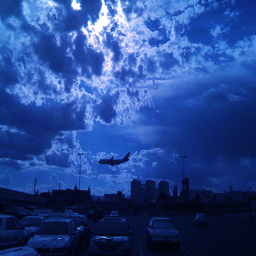
a large air plane flying over parked cars
A large airplane flying over a city through the sky.
An low flying airplane is passing a parking lot.
A VERY VERY BLUE SKY AND A PLANE FLYING OVER HEAD
A jetliner flying over a city under a cloudy sky.